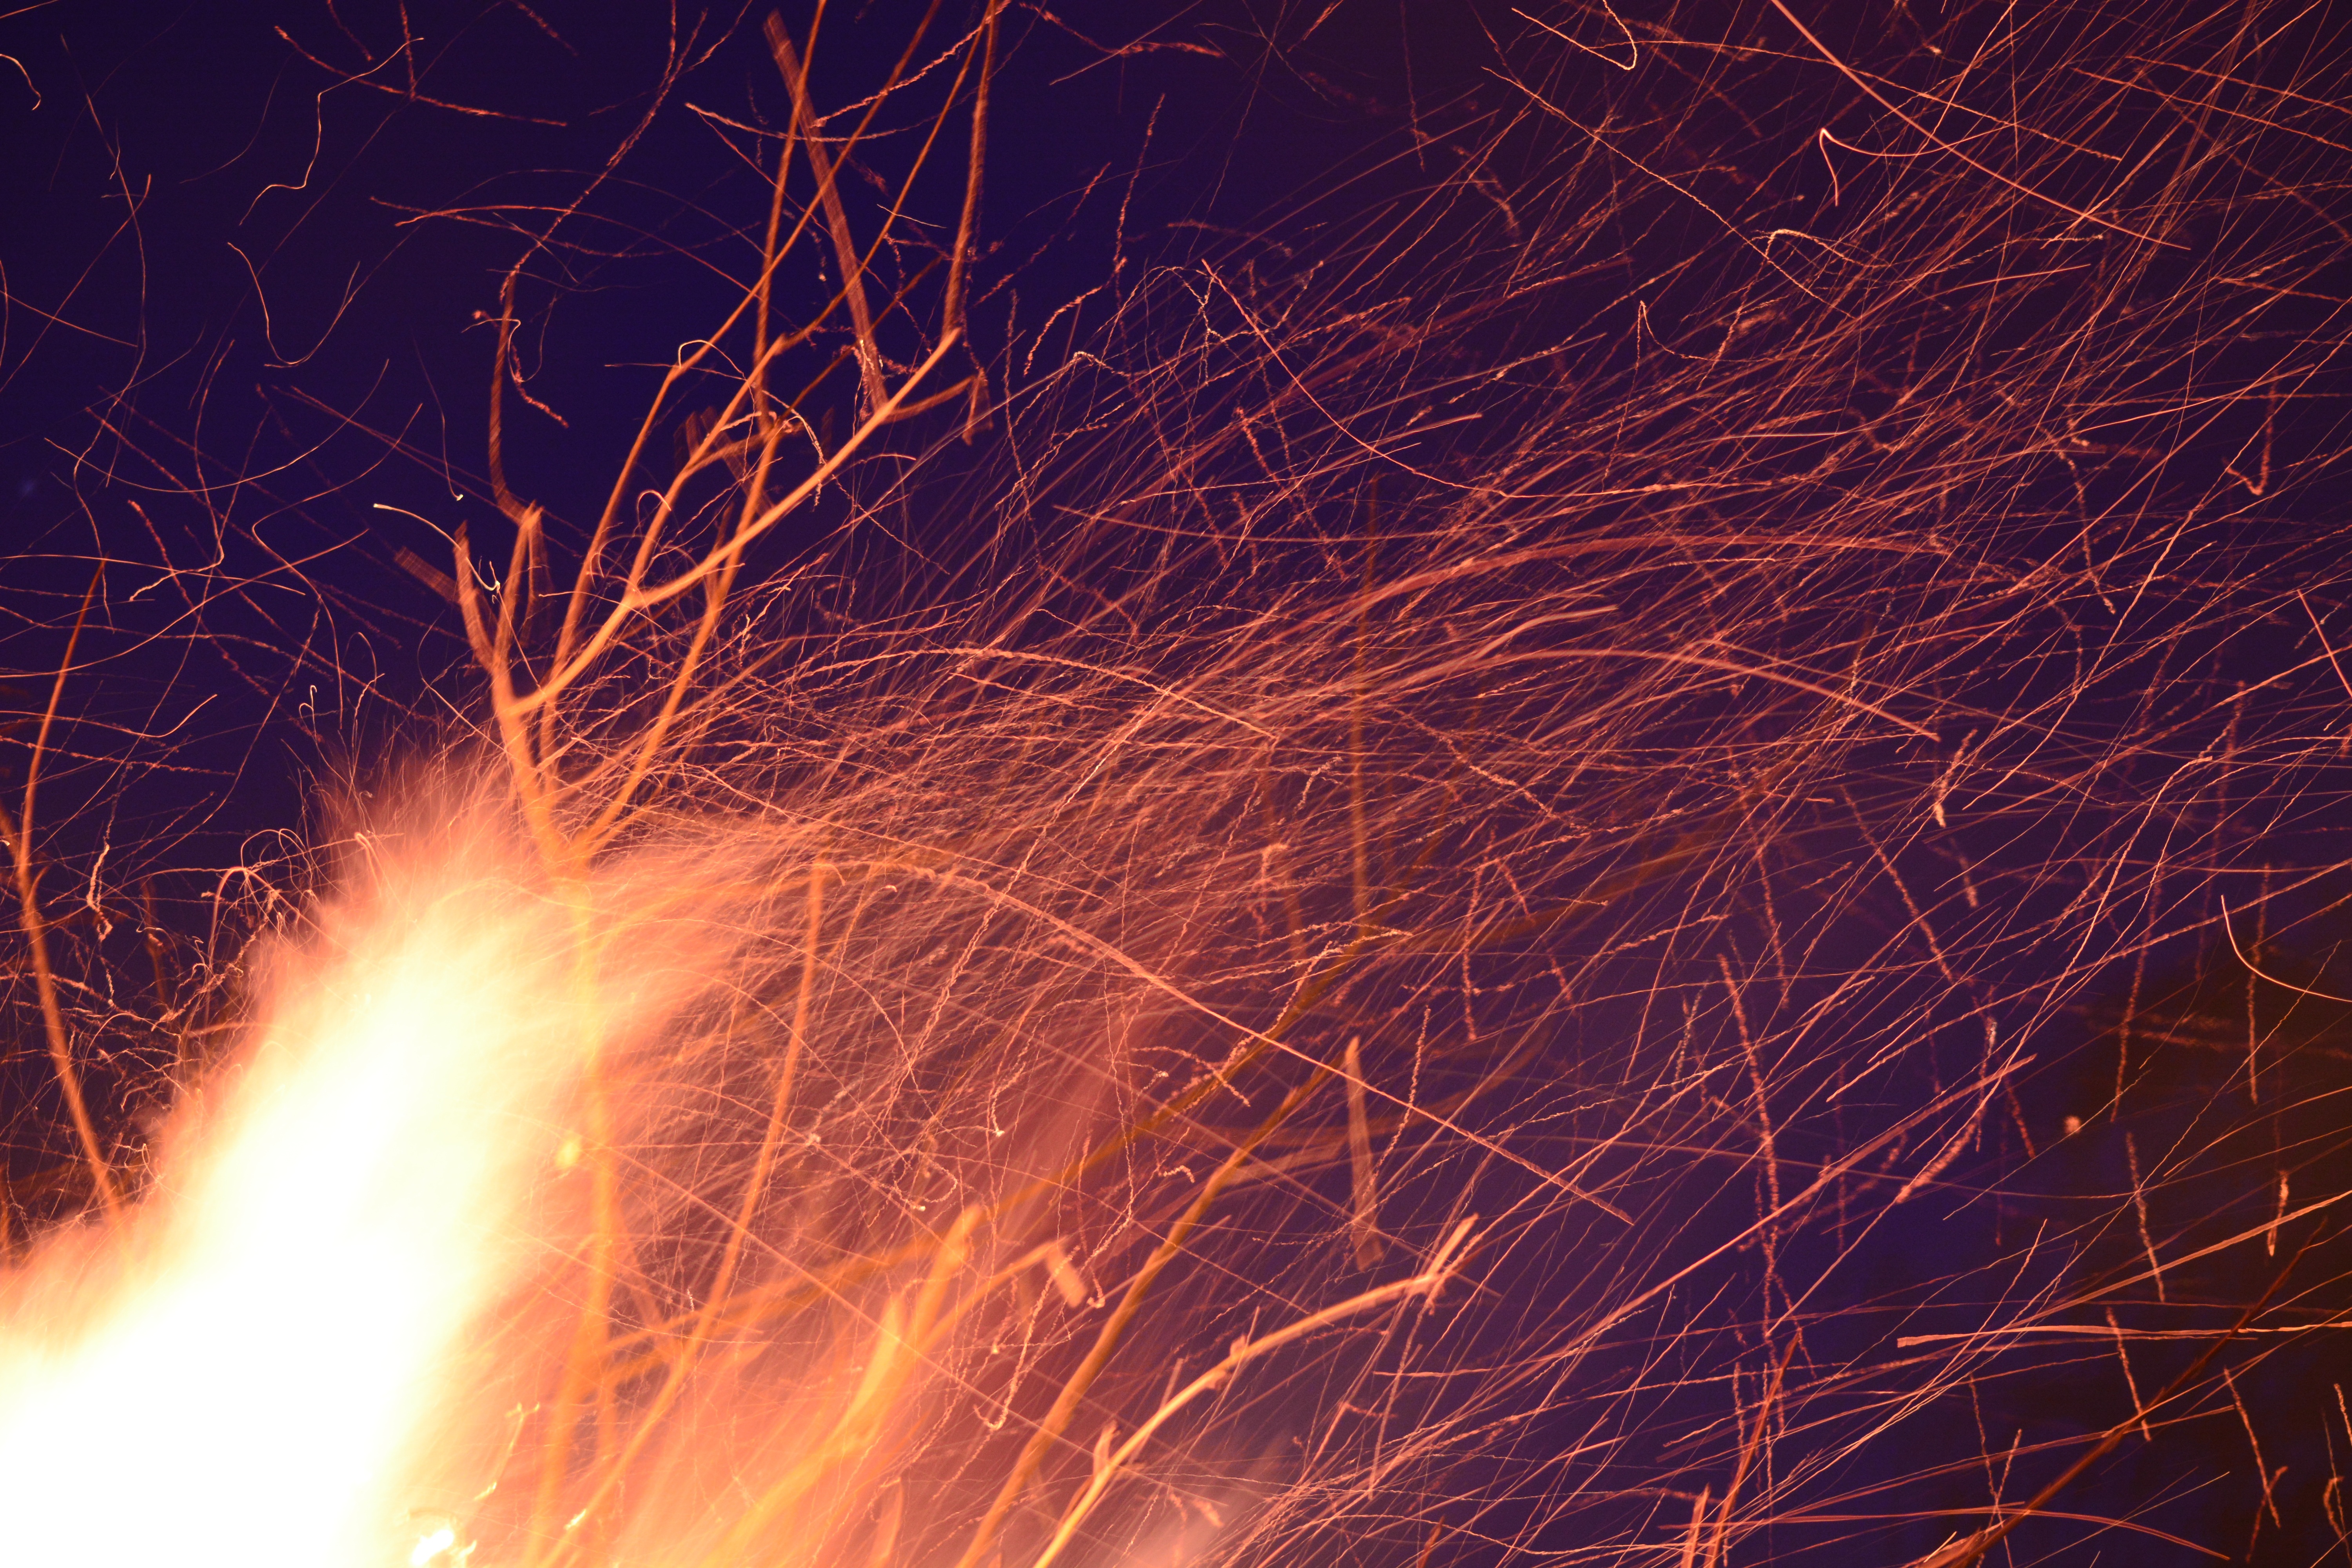
light, night, sunlight, sparkler, fireworks, march, customs, easter fire